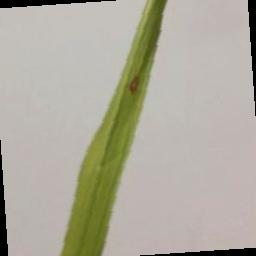
Label: Rice___Leaf_Blast